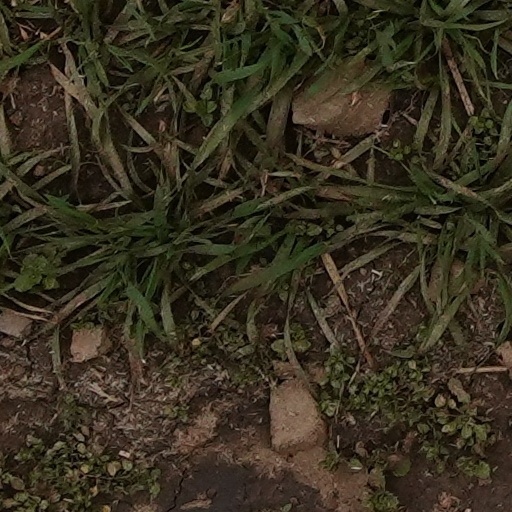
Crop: wheat